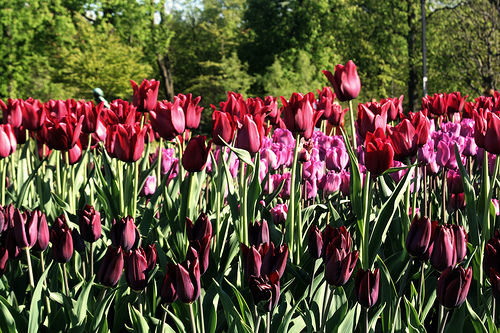
Flower: tulip